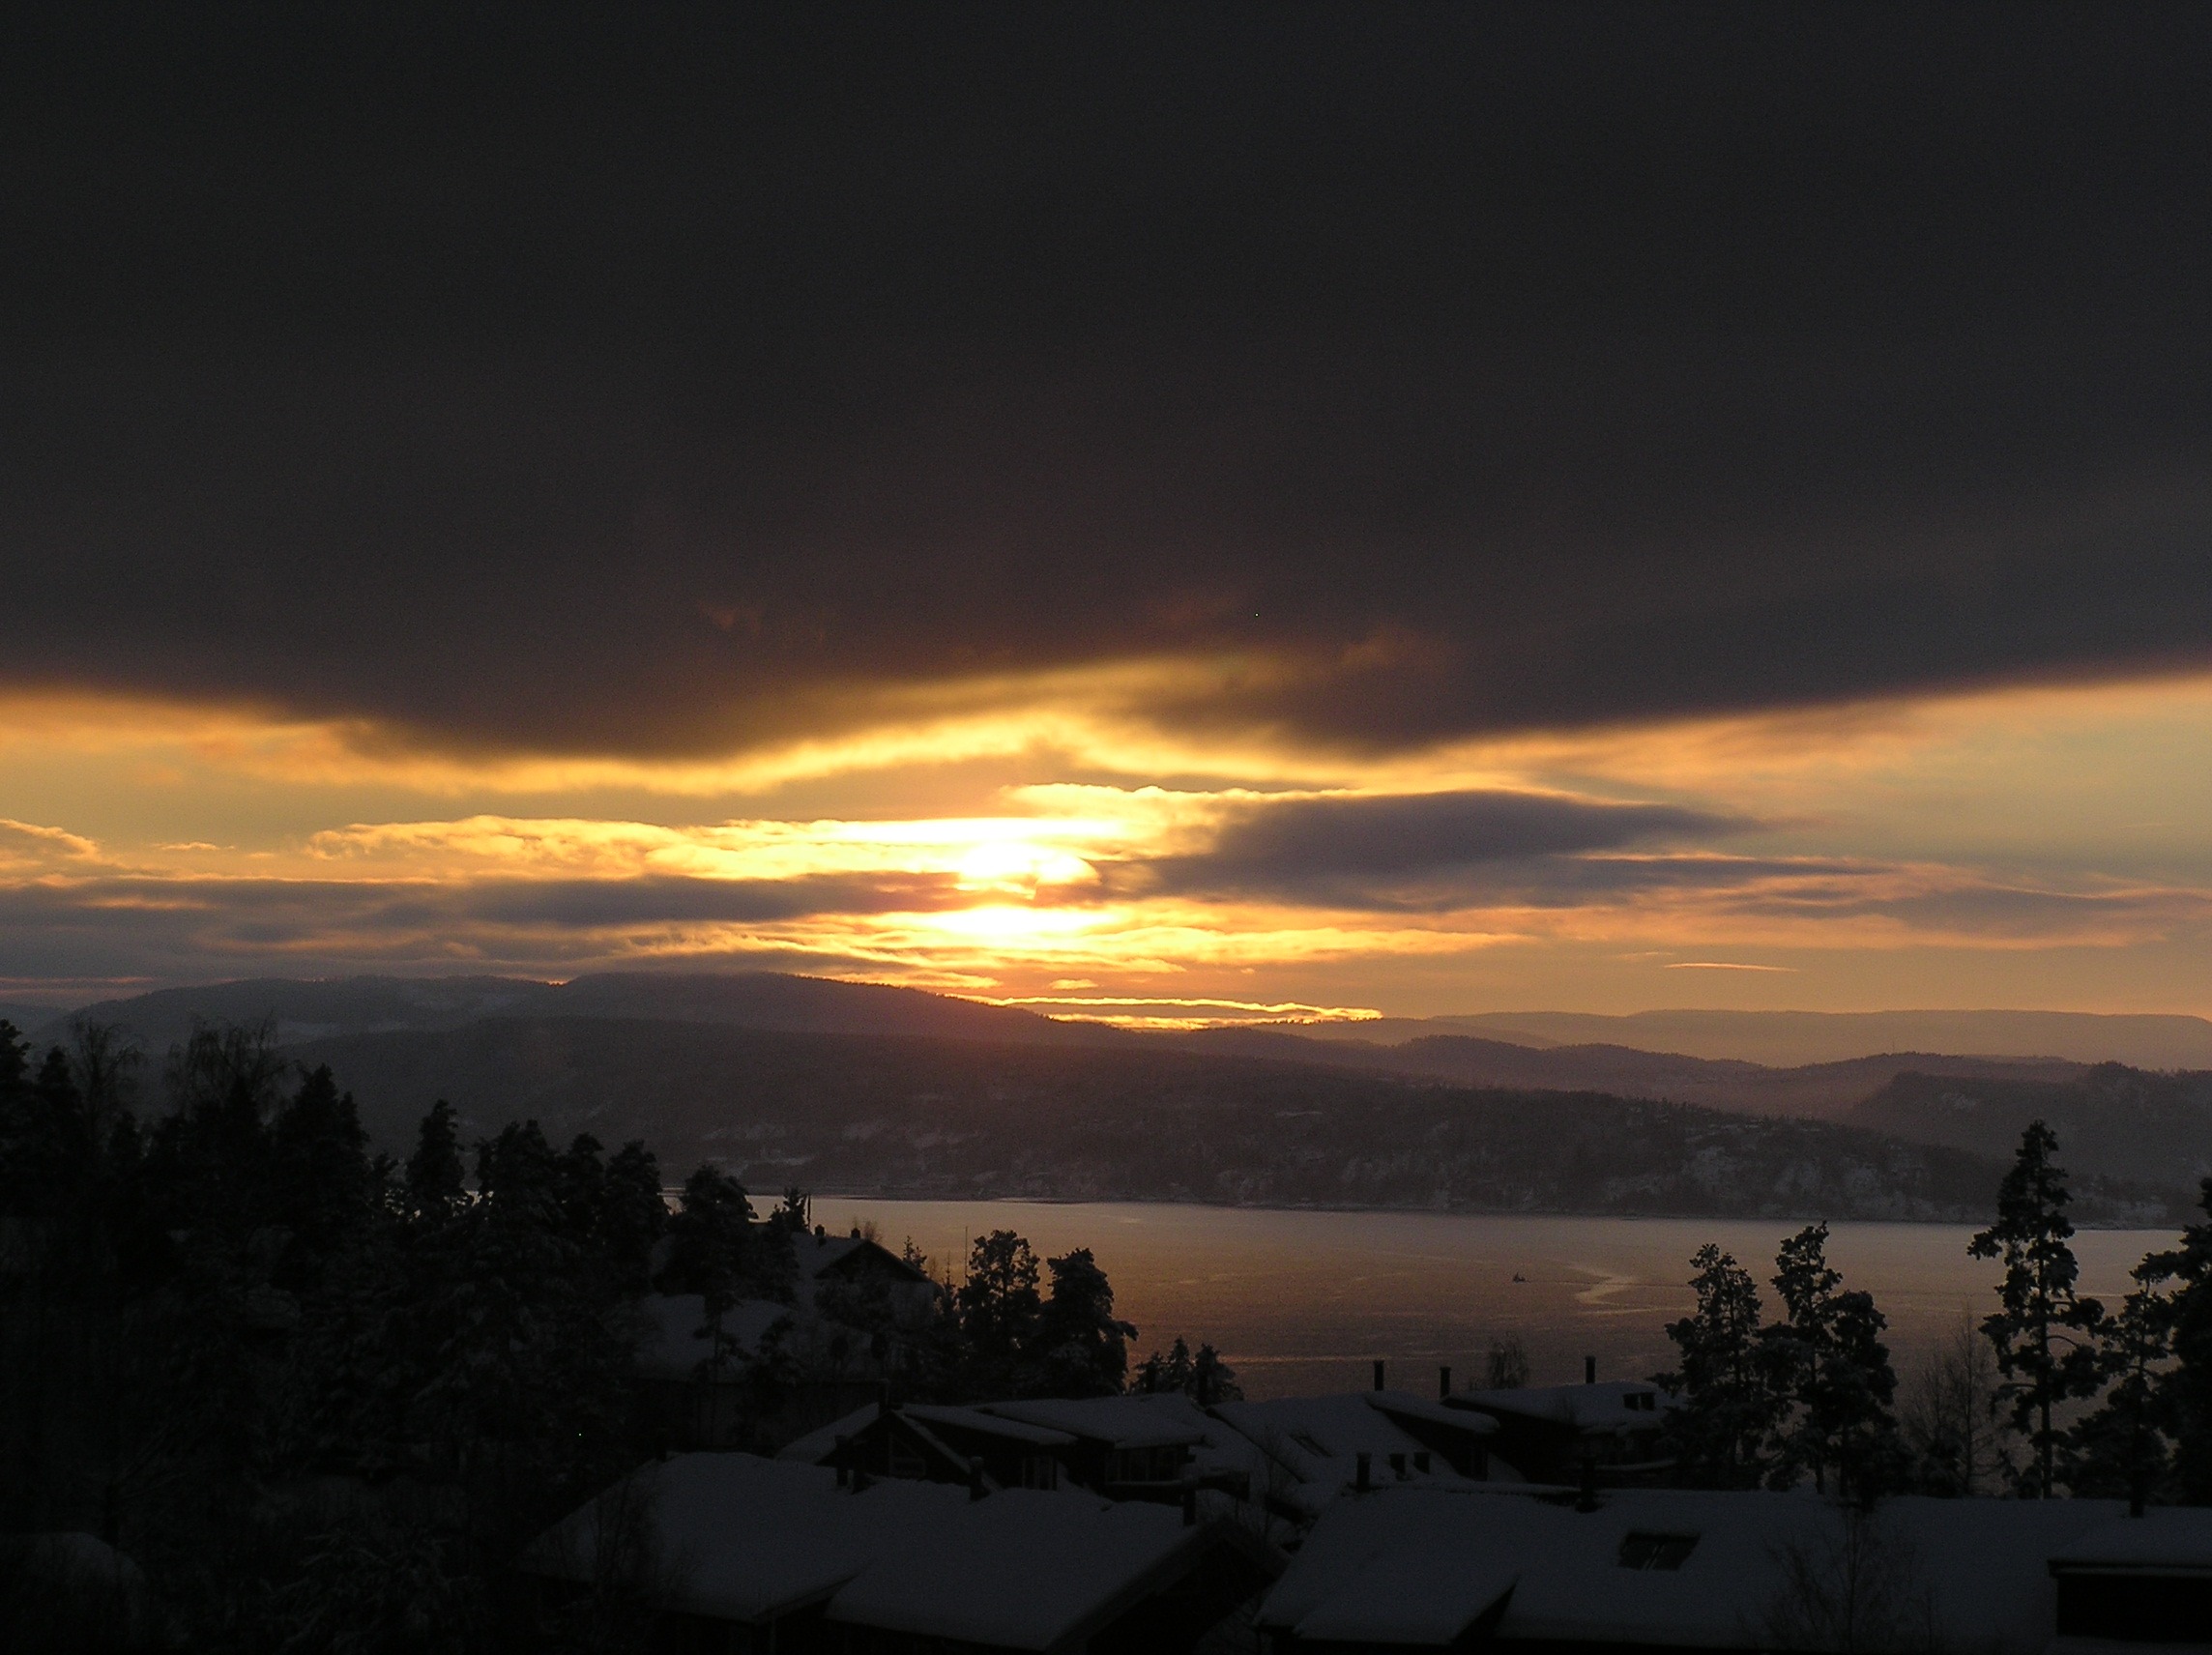
horizon, cloud, sky, sun, sunrise, sunset, sunlight, morning, dawn, atmosphere, dusk, evening, afterglow, meteorological phenomenon, nesodden, the oslo fjord, red sky at morning